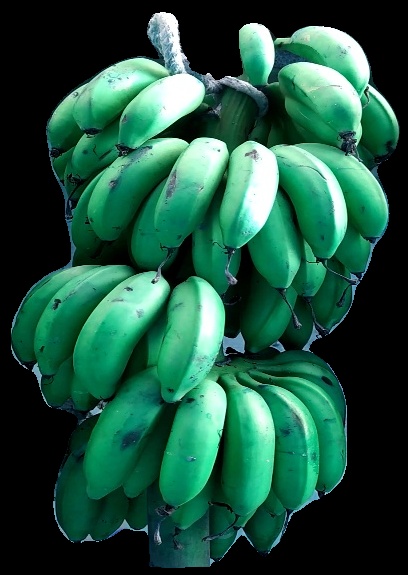
Variety: rasbale
Grade: grade2